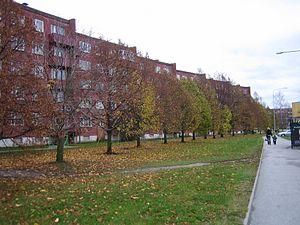
Annelinn, est un quartier de Tartu en Estonie.